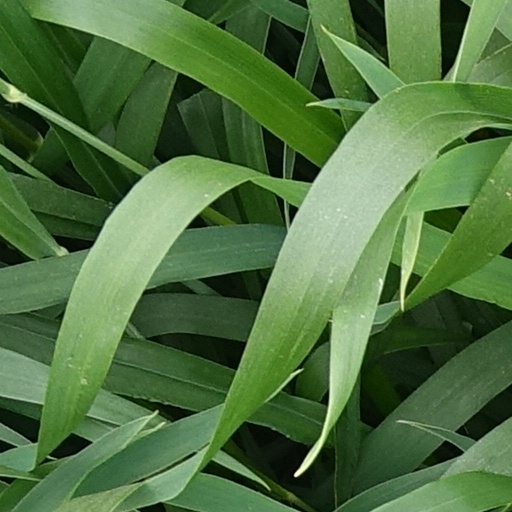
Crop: wheat